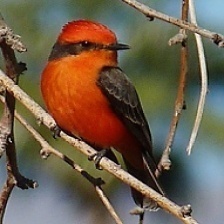
Species: VERMILION FLYCATHER
Scientific name: PYROCEPHALUS OBSCURUS